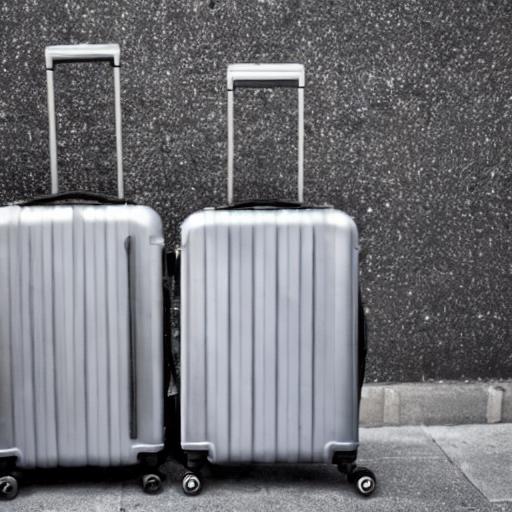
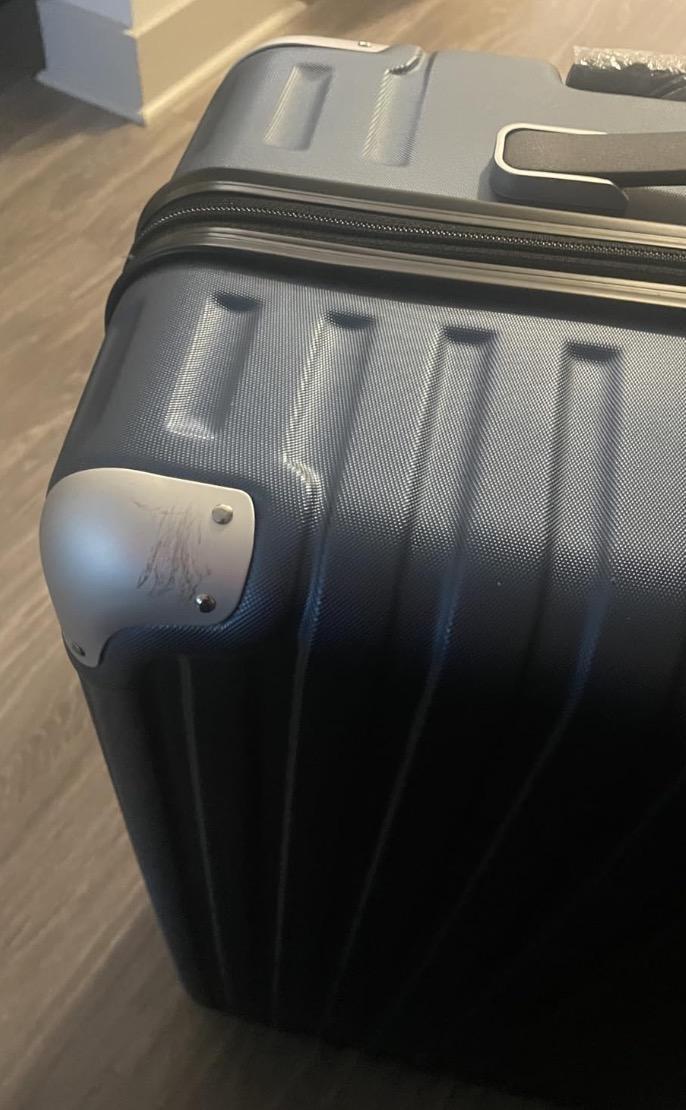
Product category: items_tea
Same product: no